Japanese invasion of Malabang

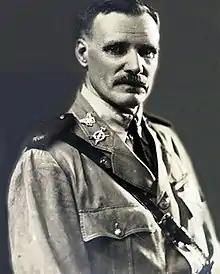
Brigadier General Guy O. Fort, Commander of 81st Infantry Division and Lanao Sector.

General Fort's confidence in the Moro battalions was validated when they ambushed a battalion-sized Japanese force travelling from Ganassi to Lumbatan. Led by Captain Mamalinta Lao, they annihilated the Japanese with only two Moros lost. Another Moro unit under Lieutenant Muhammad Ali Dimaporo and Captain Busran Kalaw continuously harassed the Japanese.